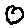
Label: 0